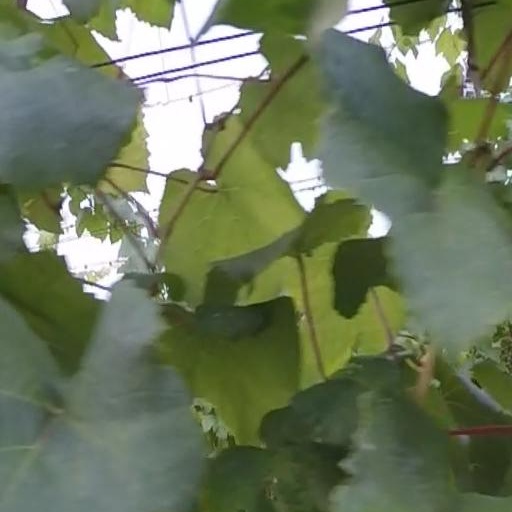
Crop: grape